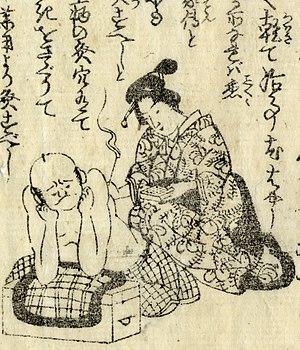
Moxibustion japonaise (technique chinoise) dans le manuelle de médecine Banshō myōhōshū (万象妙法集, 1853)
Keisai Eiju, est un auteur d'Ukiyo-e japonais dont on sait qu'il a vécu au XIXᵉ siècle.
La moxibustion est une technique de stimulation par la chaleur de points d'acupuncture. Le moxa est l'objet chauffant qui permet cette stimulation. Il est originellement sous forme de cigare composé d'une armoise de l'espèce Artemisia argyi.